David Coulthard

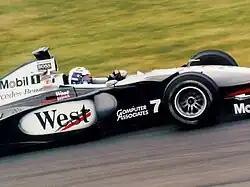
Coulthard at the 1998 Canadian Grand Prix

In 1998, Coulthard remained at McLaren and continued to be partnered by Häkkinen. The season started controversially in Australia for the McLaren team when Coulthard, who was leading let Häkkinen past to win the race. Coulthard later revealed a pre-race agreement by the team that whoever led into the first corner on the first lap would be allowed to win the race. However, the race marked a run of consistent results, with Coulthard scoring three further podiums, including victory in San Marino. Coulthard retired from three out of the next four races, and followed this up by taking a further five podiums during the remainder of the season, including a retirement in Italy.